Kurds

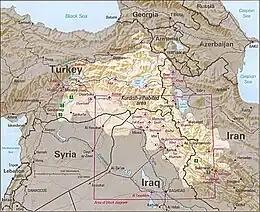
Kurdish-inhabited areas in the Middle East (1992)

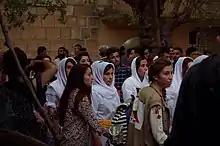
Yazidi new year celebrations in Lalish, 18 April 2017

Kurdish (Kurdish: or ) is a collection of related dialects spoken by the Kurds. It is mainly spoken in those parts of Iran, Iraq, Syria and Turkey which comprise Kurdistan. Kurdish holds official status in Iraq as a national language alongside Arabic, is recognized in Iran as a regional language, and in Armenia as a minority language. The Kurds are recognized as a people with a distinct language by Arab geographers such as al-Masudi since the 10th century.